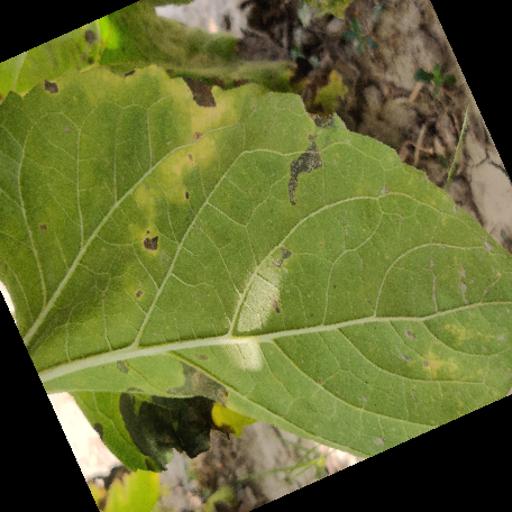
Label: Downy_mildew